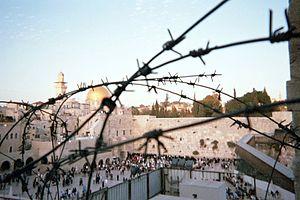
Le conflit israélo-palestinien désigne le conflit qui oppose Palestiniens et Israéliens au Proche-Orient. Il oppose deux nationalismes et inclut une dimension religieuse importante, notamment du fait qu'Israël est un État juif, à majorité juive et que les Palestiniens sont majoritairement musulmans.